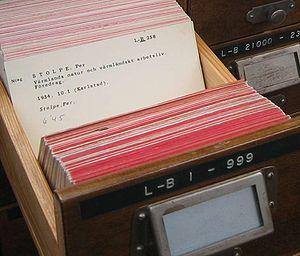
Les fiches, massivement utilisées à partir de la fin du XIXᵉ siècle et du début du XXᵉ siècle, sont des papiers cartonnés de petit format, servant à différents usages, notamment de classement d'information et de données diverses, ainsi qu'éventuellement d'élaboration de statistiques. Il s'agit d'une technologie intellectuelle suppléant ou venant en complément de la mémoire et des facultés intellectuelles.